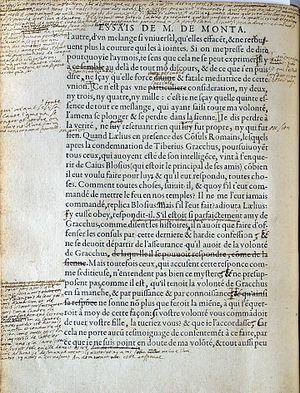
Belles-lettres est une expression polysémique désignant un corpus d'œuvres distinguées pour leur valeur littéraire, et, par métonymie, l'étude de ces textes. Elle a également servi à qualifier, de manière péjorative ou laudative, une tradition et des courants littéraires selon des critères esthétiques et humanistes.
L'exemplaire de Bordeaux est un exemplaire imprimé de l'édition de 1588 des Essais, aujourd'hui conservé à la Bibliothèque municipale de Bordeaux. Il comporte d'abondantes corrections et annotations manuscrites de Montaigne, rédigées entre l'été 1588 et le 13 septembre 1592. Ce document unique éclaire la manière dont Montaigne travaillait : les multiples remaniements, ajouts et corrections autographes permettent de comprendre la genèse de la dernière version du texte. Les manuscrits d'auteurs du XVIᵉ siècle étant très rares, ce document revêt un caractère exceptionnel.
Michel Eyquem de Montaigne, seigneur de Montaigne, né le 28 février 1533 et mort le 13 septembre 1592 au château de Saint-Michel-de-Montaigne, est selon les traditions universitaires soit un philosophe, humaniste et moraliste de la Renaissance, soit un écrivain érudit, précurseur et fondateur des « sciences humaines et historiques » en langue française.